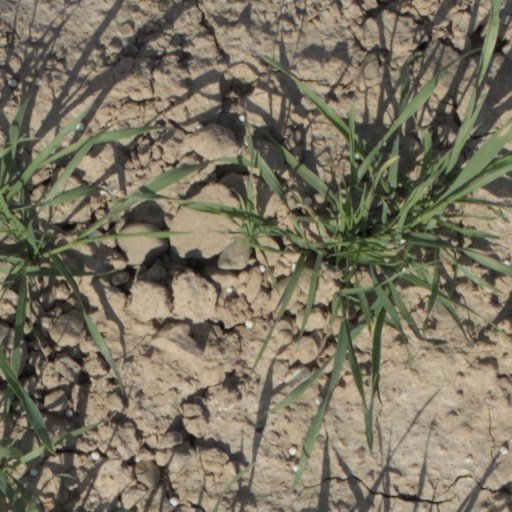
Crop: wheat